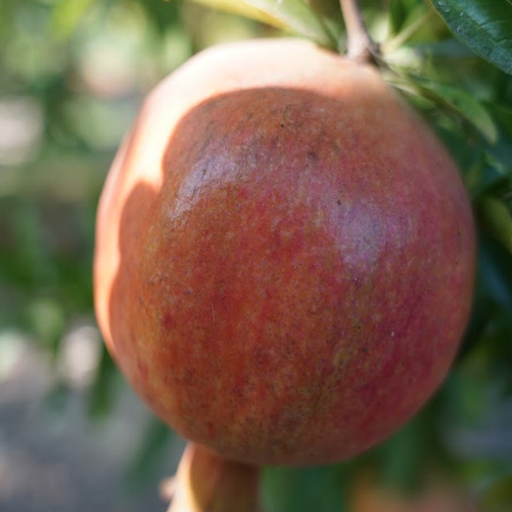
Label: Healthy